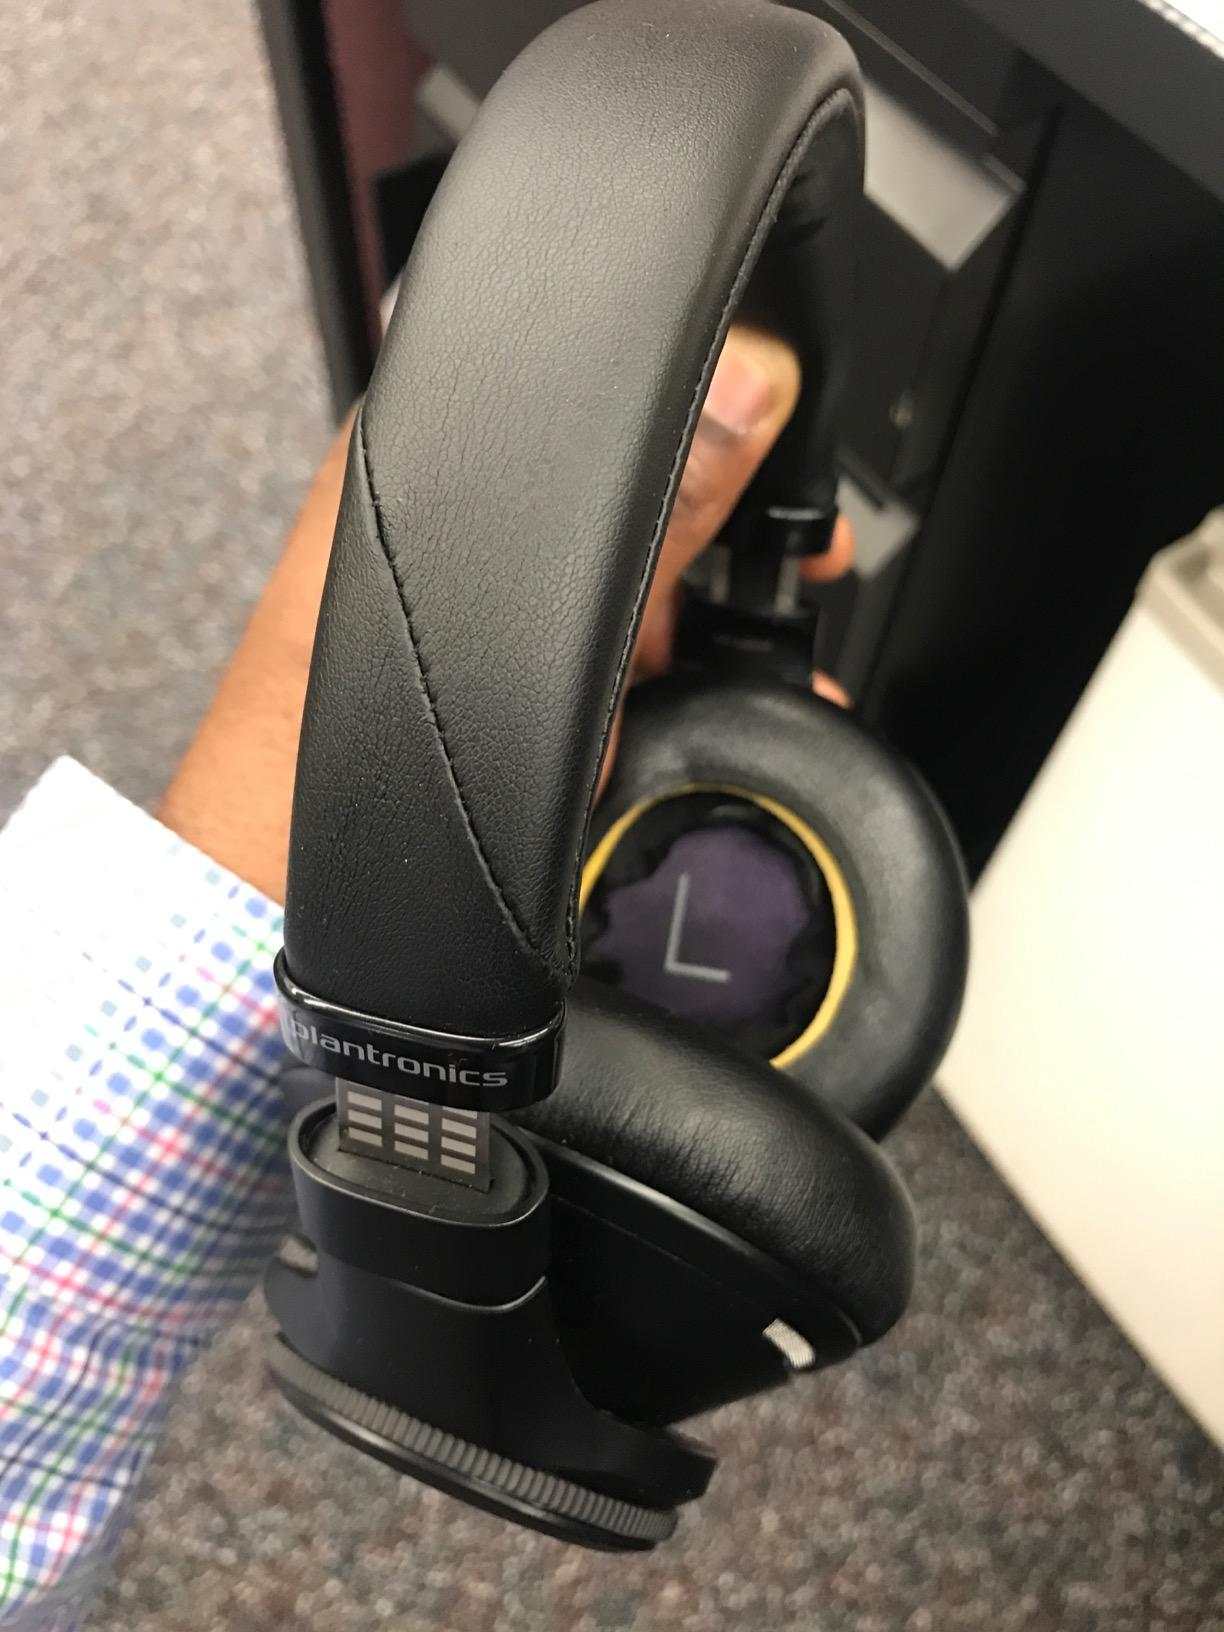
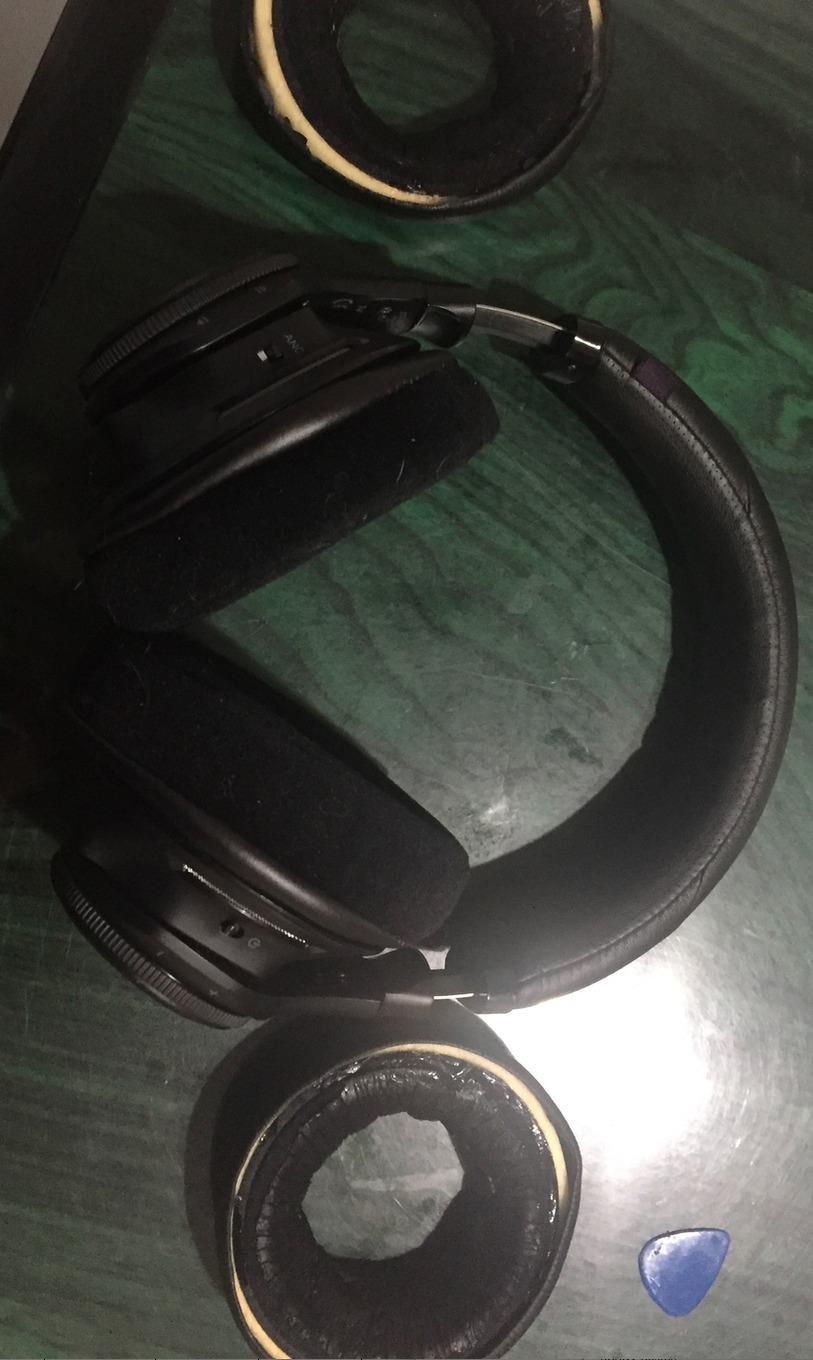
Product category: headphones
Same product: yes